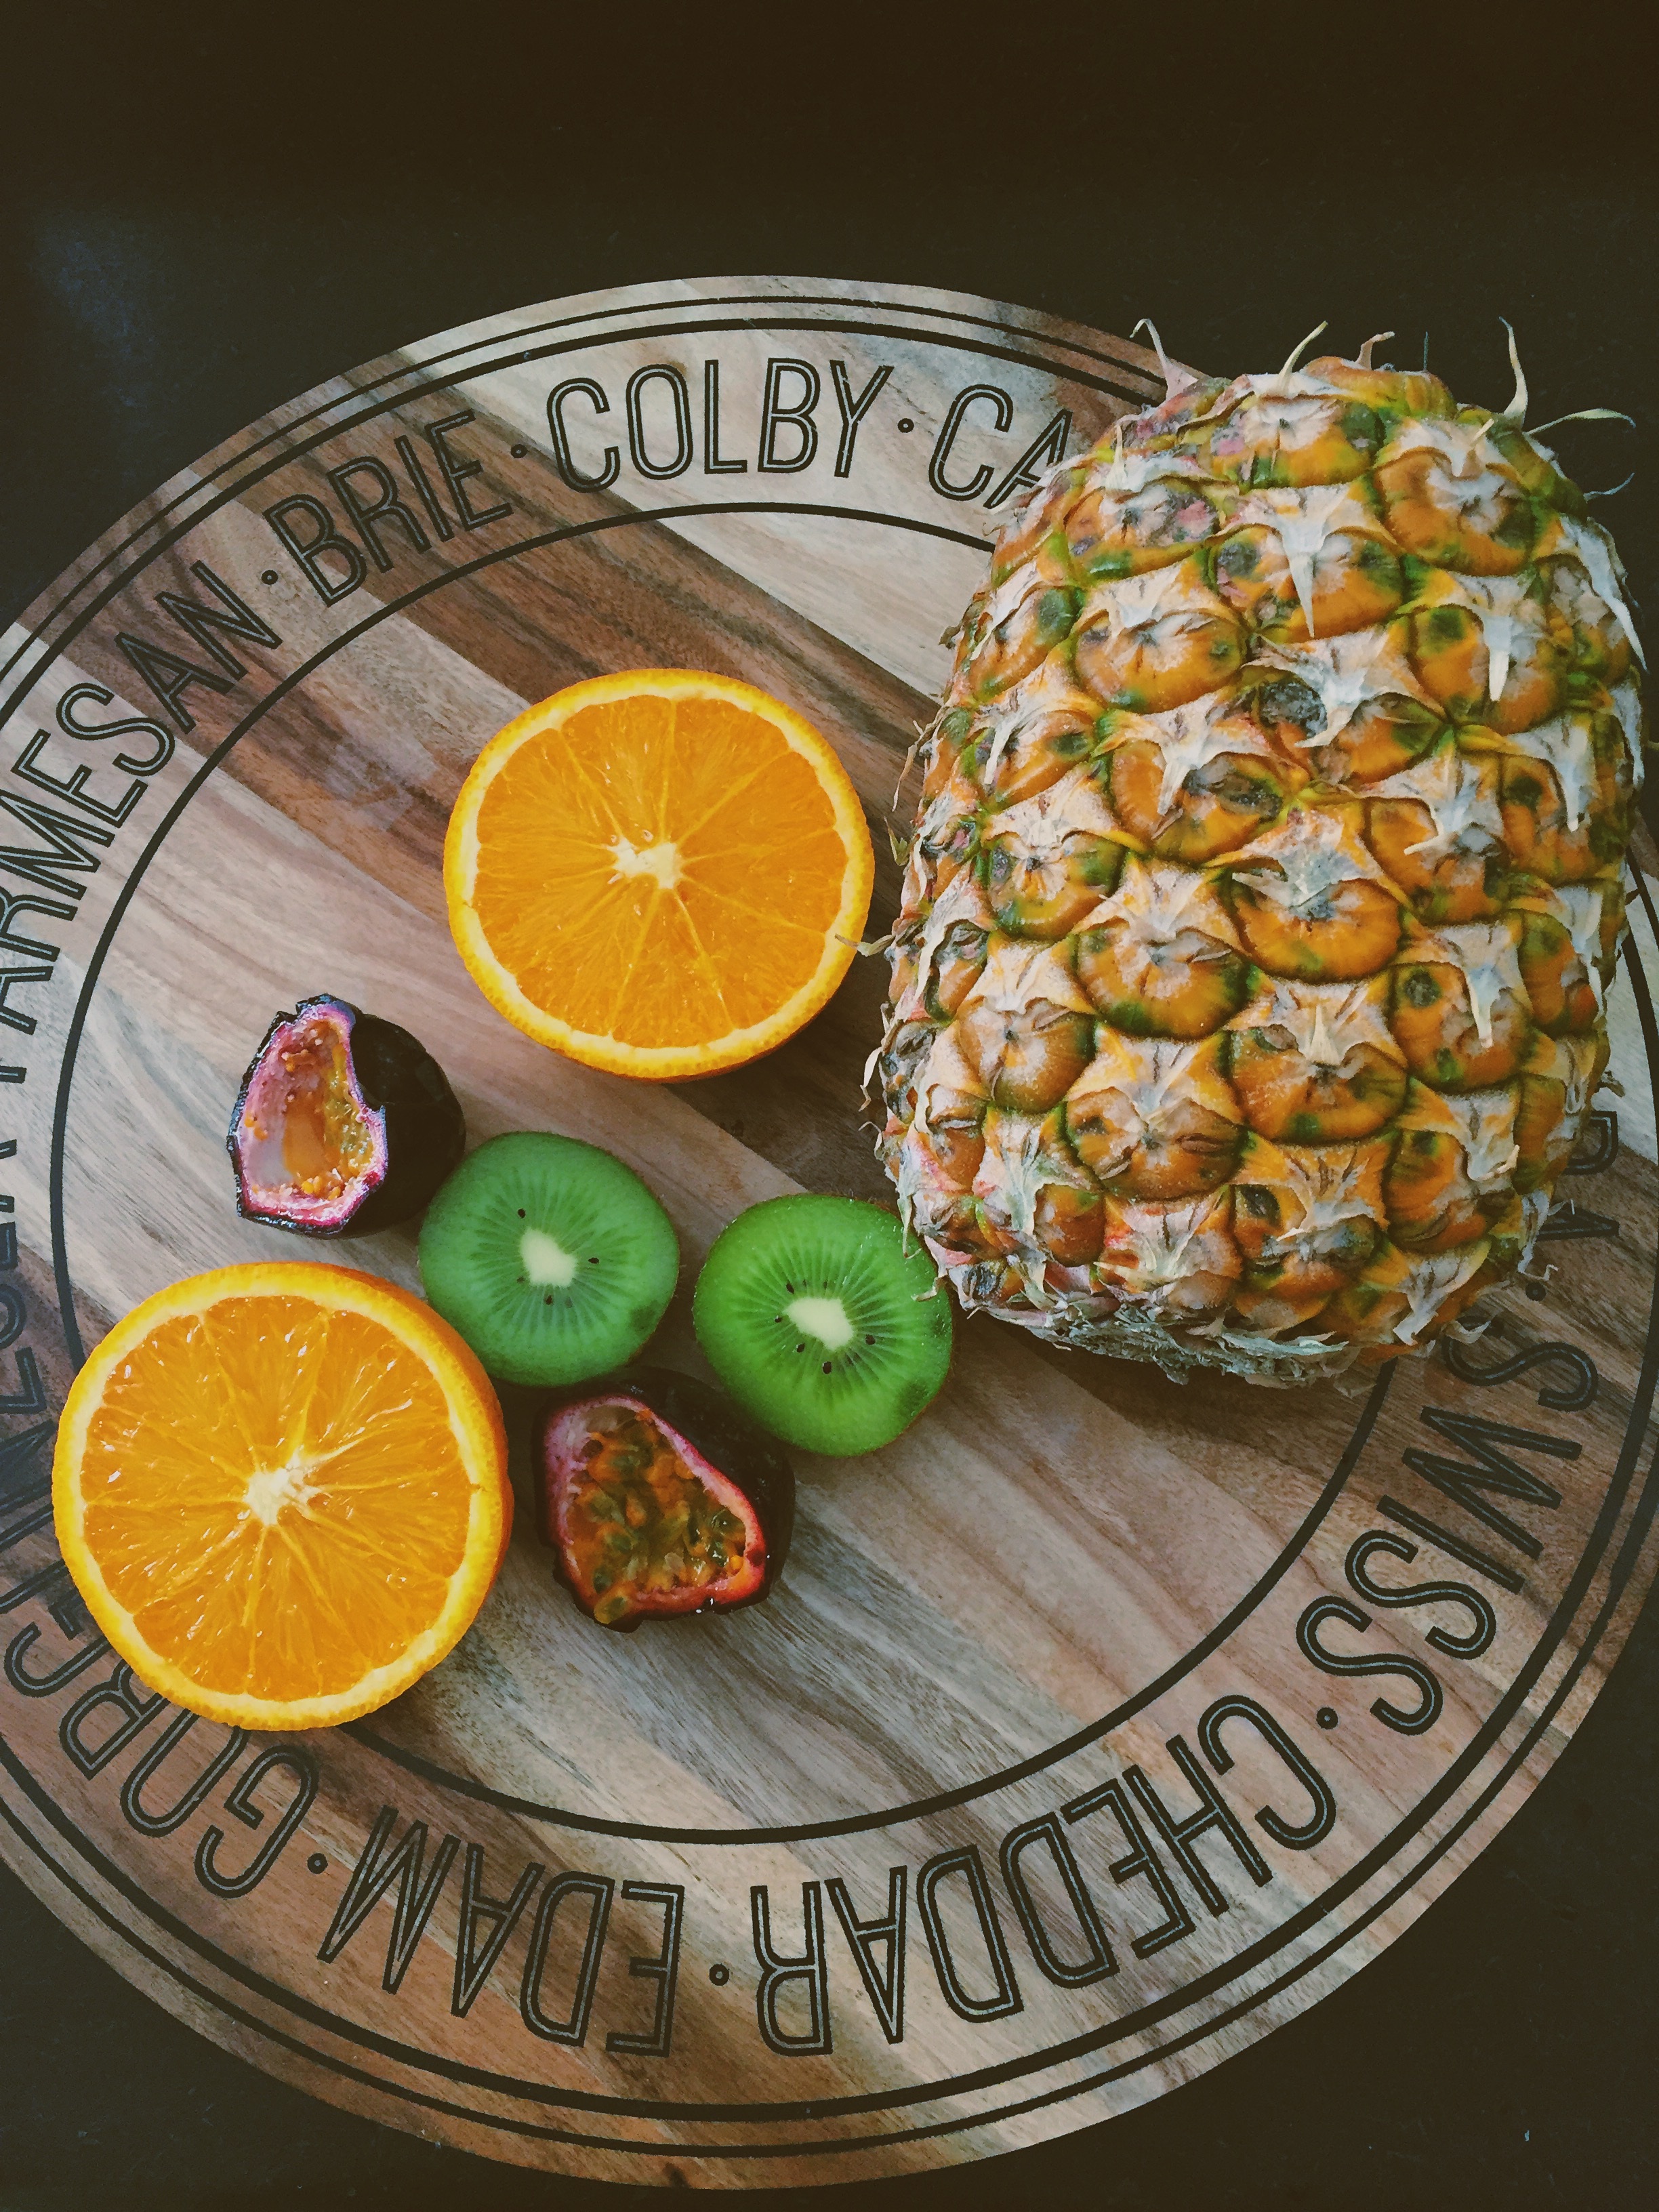
plant, fruit, orange, food, produce, natural, drink, health, pineapple, kiwi, fresh fruit, eating, nutrition, vegetarian, raw, passion fruit, diet, healthy food, healthy eating, citrus, dieting, flowering plant, healthy diet, health food, land plant